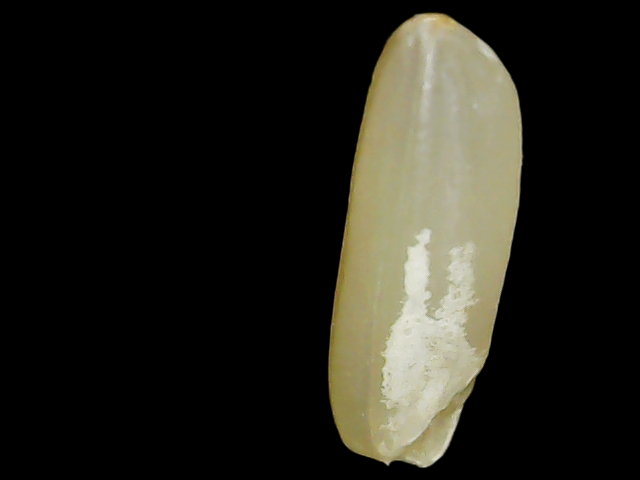
Rice variety: Binadhan12